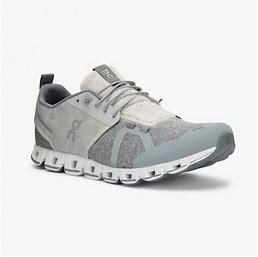
Brand: ON
Model: Cloud Terry